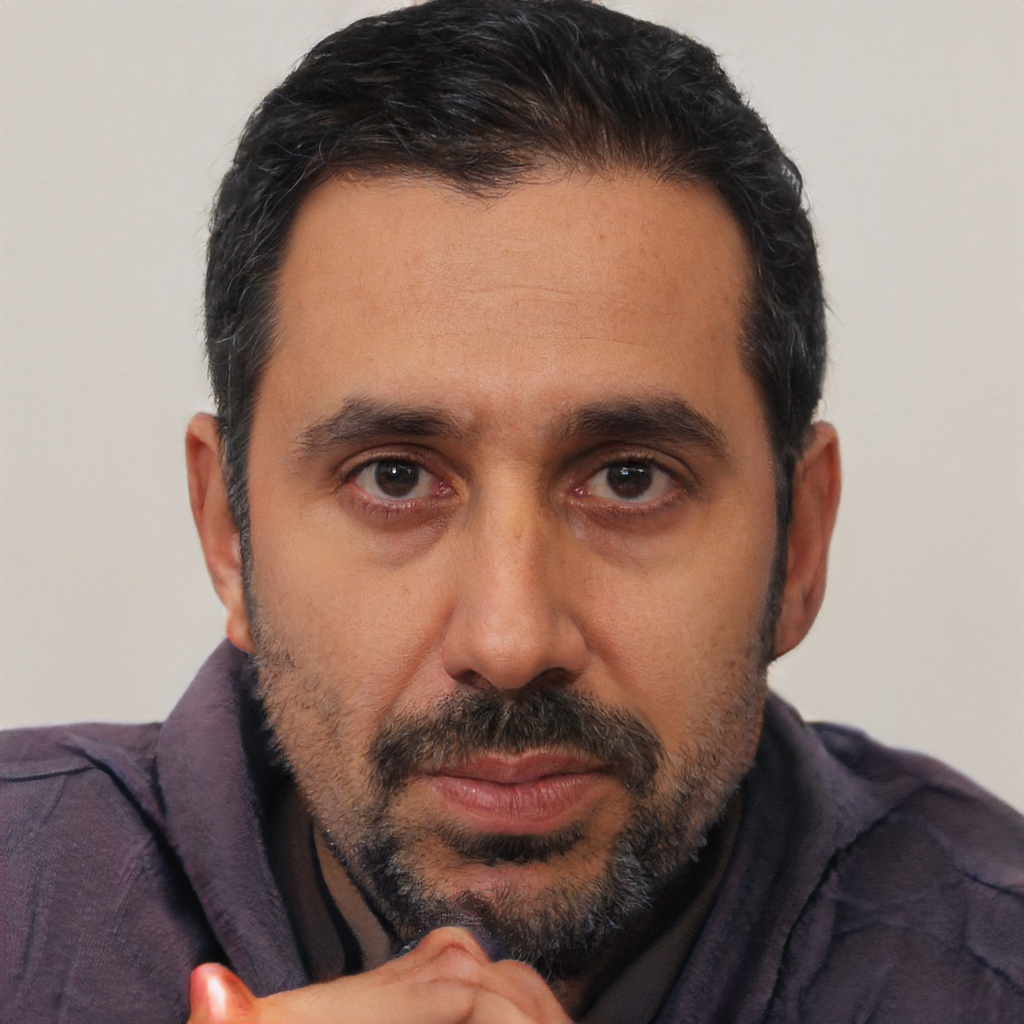
Label: Colored